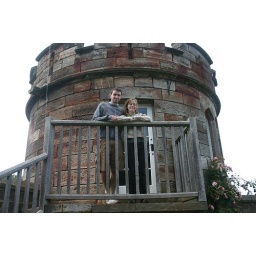
Peter &amp;amp; Erin in Dirleton castle tower